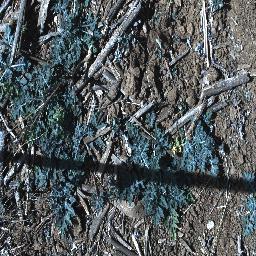
Label: parthenium